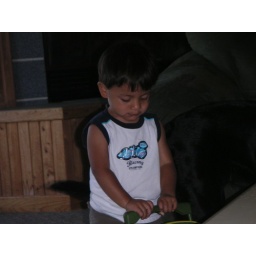
0179 Will Kline at our beach house in Outer Banks, Nags Head, NC 08-06-08